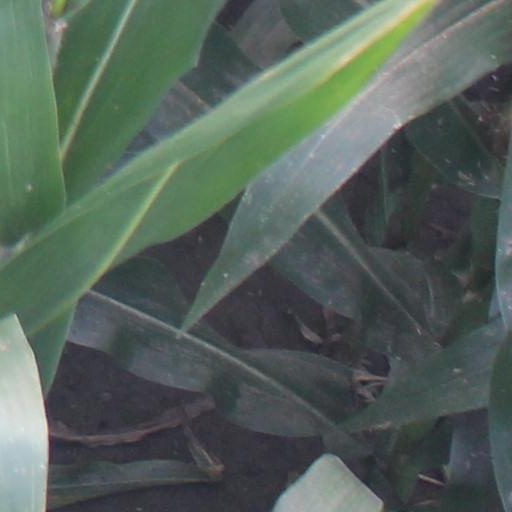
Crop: maize; corn